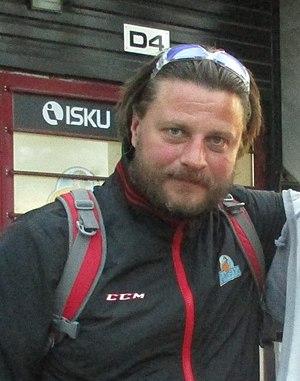
Pasi Nurminen est un ancien gardien de but professionnel de hockey sur glace.